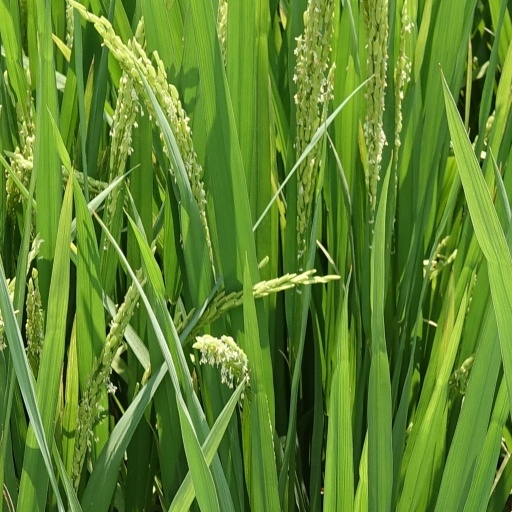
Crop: rice